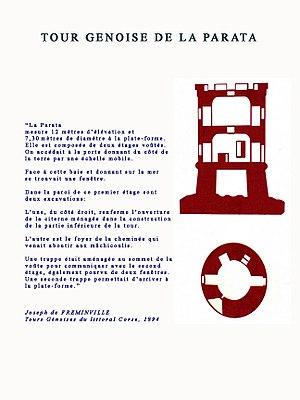
Ajaccio (Corse du Sud) - France, description et plan de la tour génoise de la Parata (1550).
Les tours génoises sont des tours côtières disposées le long du littoral des anciens territoires de la République de Gênes.